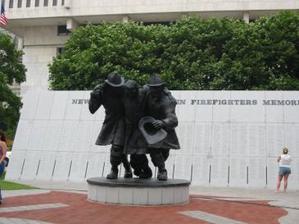
Country: United States of America
Year built: 1998
Memorial in Albany, New York, U.S. New York State Fallen Firefighters Memorial New York State Fallen Frefighters Memorial, Albany Artist Robert Eccleston Location Albany, New York Coordinates 42°39′03″N 73°45′28″W / 42.65096°N 73.75786°W / 42.65096; -73.75786 The New York State Fallen Firefighters Memorial in Albany, New York is dedicated to the New York firefighters who have died in the line of duty. Governor of New York George Pataki officially dedicated the memorial on October 5, 1998. It features a 54-foot (16 m) by 15-foot (4.6 m) gray granite wall, with 2,312 names permanently etched into the stone. In front of the wall stands a 10-foot (3.0 m) high dark bronze sculpture of two firefighters rescuing an injured colleague created by New York sculptor Robert Eccleston. The sculpture rests on a paved plaza with charcoal and red bricks forming a Maltese Cross . The Memorial stands on the northeast side of the Empire State Plaza in the park-like area bordered by Norway maples . It is easily accessible to the hundreds of thousand of visitors who travel to the New York State Capitol and Plaza each year. The Fallen Firefighters Memorial Ceremony is held each year during national Fire Prevention Week . See also List of firefighting monuments and memorials National Fallen Firefighters Memorial IAFF Fallen Fire Fighters Memorial External links Wikimedia Commons has media related to New York State Fallen Firefighters Memorial . New York State Fallen Firefighters Monument New York State Firefighters Online Memorial NYS Fallen Firefighters Memorial Ceremony 10/10/06